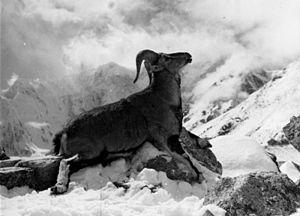
Le petit bharal est un caprin sauvage de Chine.